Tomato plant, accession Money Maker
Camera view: horizontal (90 deg, fisheye); turntable rotation: 0 degrees
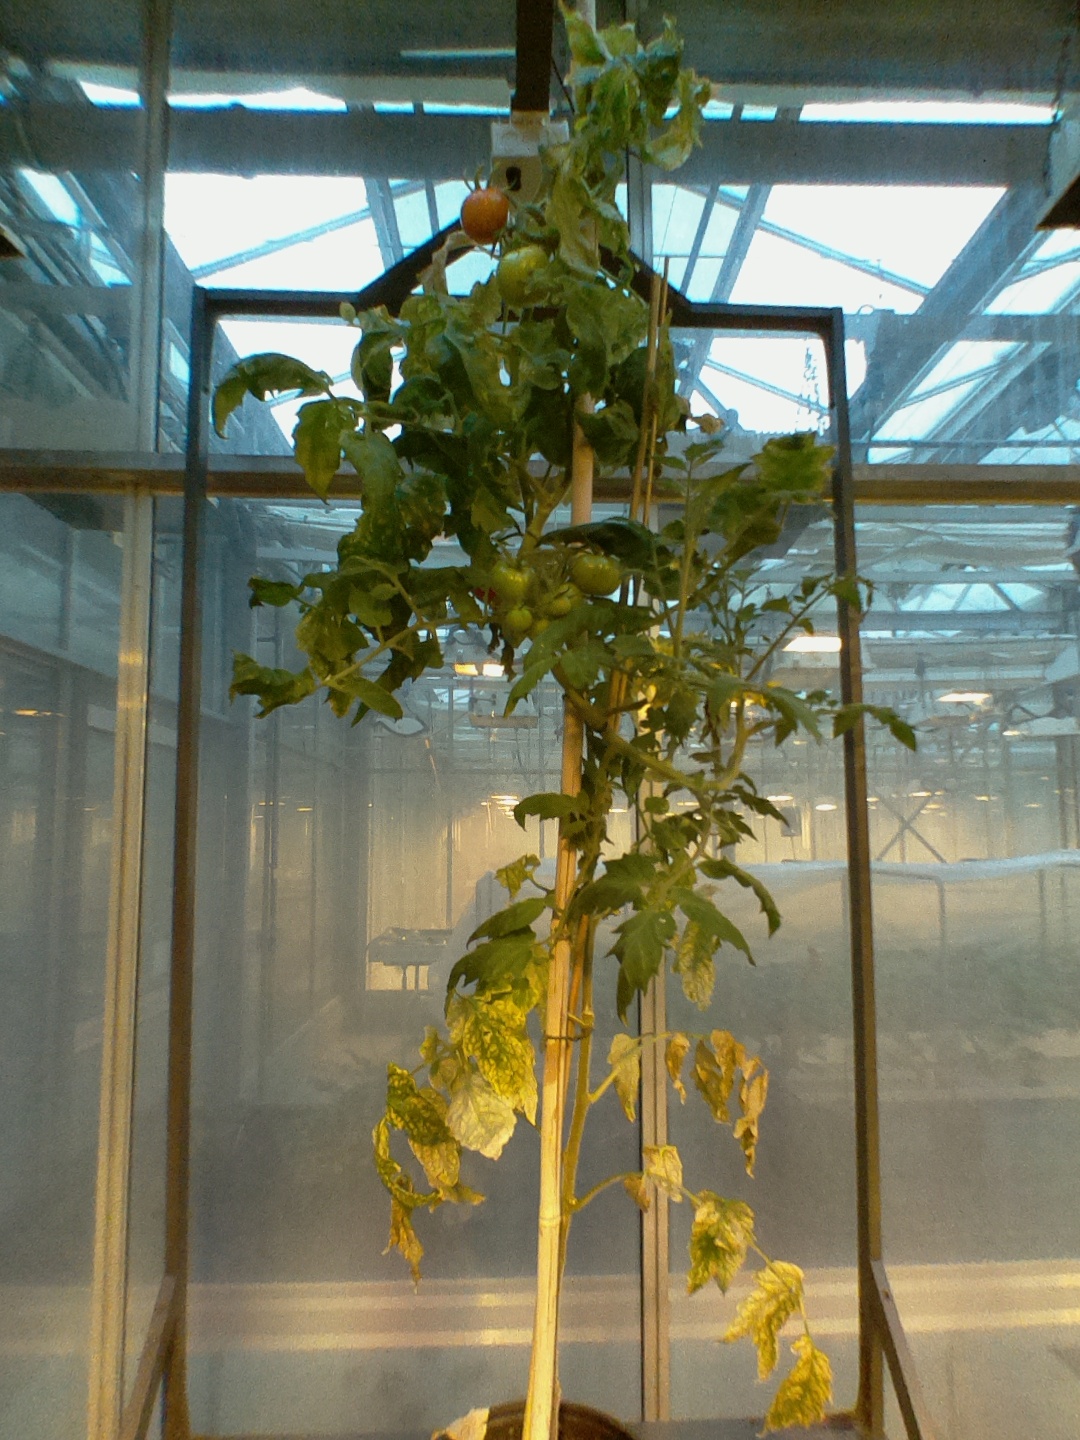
BBCH growth stage 81: 10%-20% of fruits show typical fully ripe color